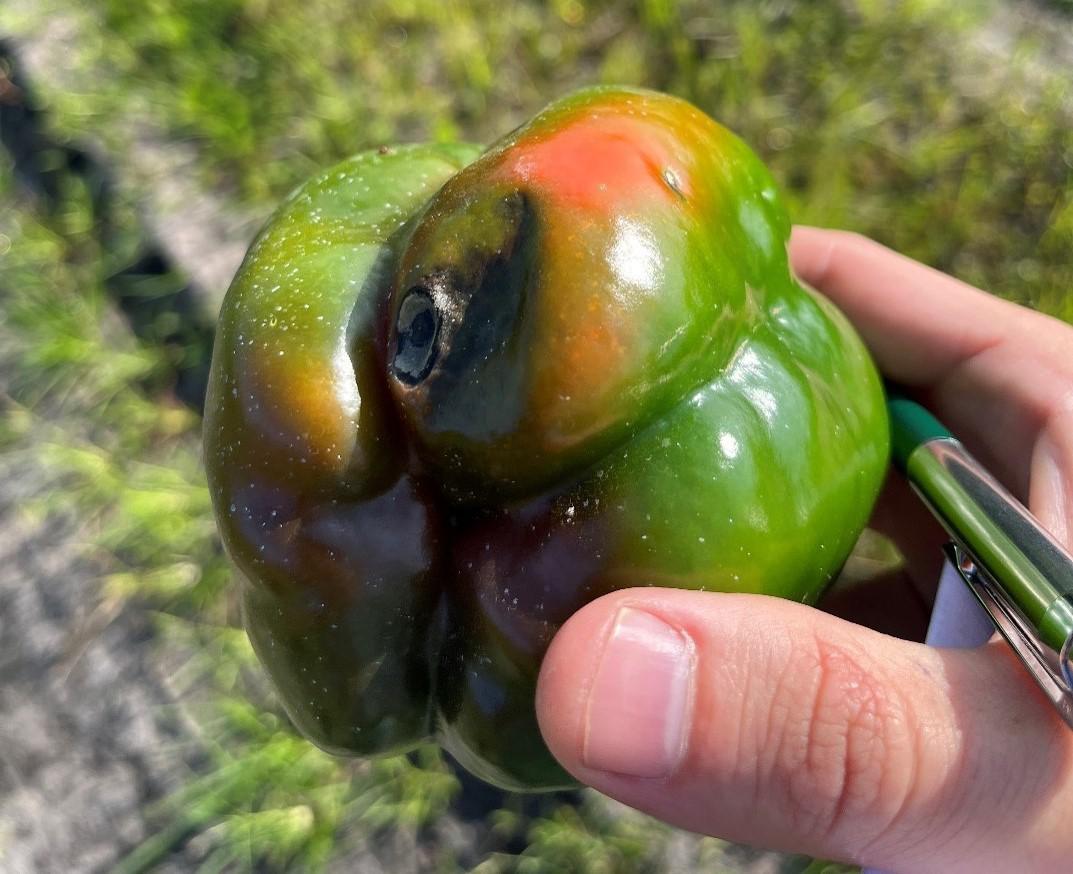
Plant: Bell pepper
Disease: bell pepper blossom end rot